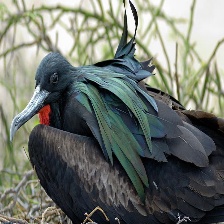
Species: FRIGATE
Scientific name: FREGATIDAE